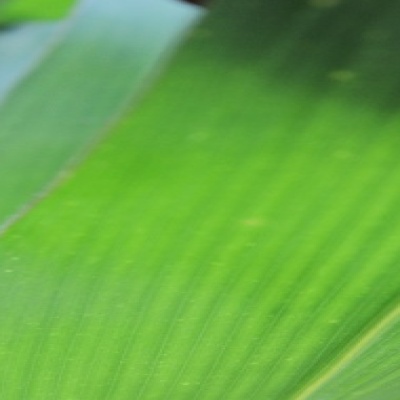
Label: Corn_(Maize)___Leaf_Spot